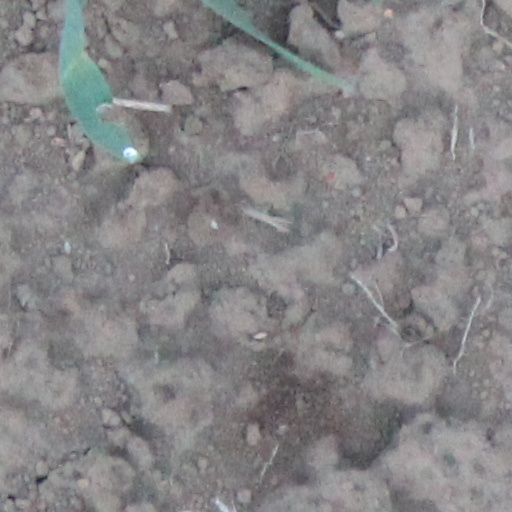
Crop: wheat